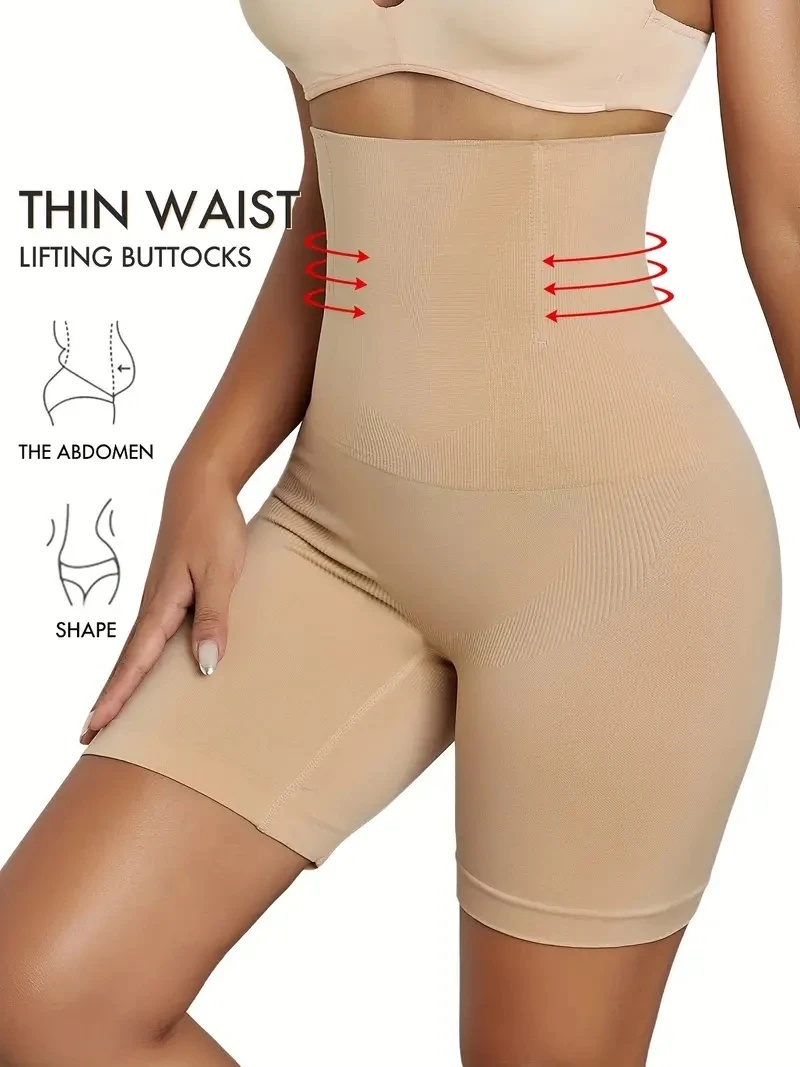
Hot High Waist Shaping Control Panties Boyshort Tummy Control Butt Lifting Slim Shorts Women's Underwear Shapewear Body Shaper
SPECIFICATIONS Brand Name : NoEnName_Null Origin : Mainland China CN : Zhejiang Hign-concerned Chemical : None Control Level : Medium Sexually Suggestive : No Material : POLYESTER Shapewear : Control Panties Support Type : others Obscene Picture : No Item Type : SHAPERS Decoration : none Gender : WOMEN Thickness : Standard Model Number : WOMEN Choice : yes Hot High Waist Shaping Control Panties Boyshort Tummy Control Butt Lifting Slim Shorts Women's Underwear Shapewear Body Shaper Features: High waisted shapewear shorts: CHICFAN high waisted shapewear shorts provide maximum compression to smooth out your curves and give you a flattering silhouette, making them a must-have for any wardrobe. Tummy control shapewear: CHICFAN tummy control shapewear for women is perfect for those who want to flatter their midsection. It tucks in your tummy and ensures that muffin tops stay out of sight. Butt lifting shapewear: If you're looking to lift and enhance your buttocks, this butt lifting shapewear is the perfect choice. It provides just the right amount of support, so you can show off your curves with confidence. Body shaper shorts: Made from breathable, moisture-wicking fabric, CHICFAN body shaper shorts are comfortable and discreet enough to wear all day. They're perfect for wearing under dresses or skirts, so you can feel confident and comfortable in any outfit. Shorts for under dresses:Are you tired of chafing while wearing dresses? Look no further than these shorts for under dresses women. Designed specifically to provide comfort and coverage, these shorts are the perfect accessory for any dress. Thong Style Size Chart: please check the size chart choose the suitable size,any problem please contact me Note the Specific size you want Thigh Style
Brand: San Remo Shops
Category: Apparel & Accessories > Clothing > Lingerie > Shapewear > Thigh Slimmers